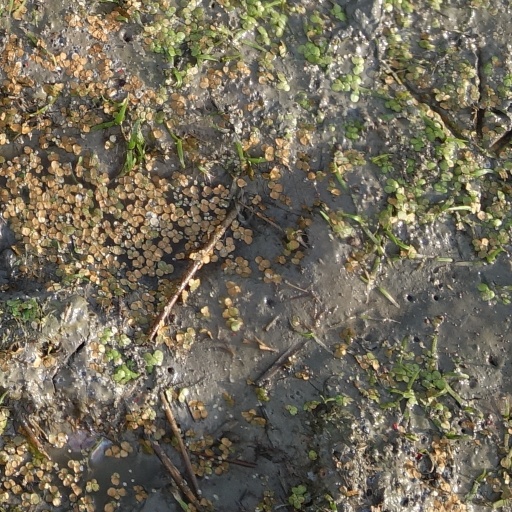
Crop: rice